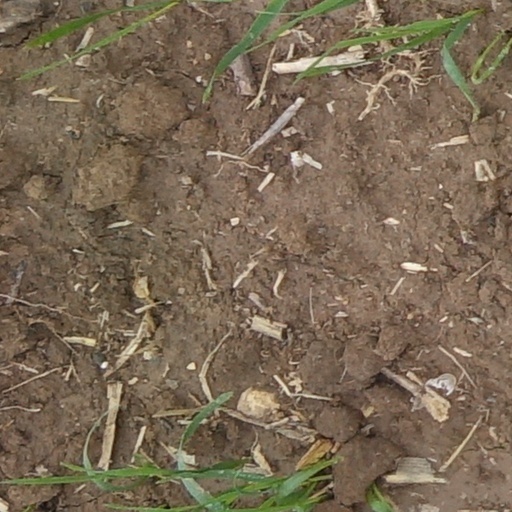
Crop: wheat